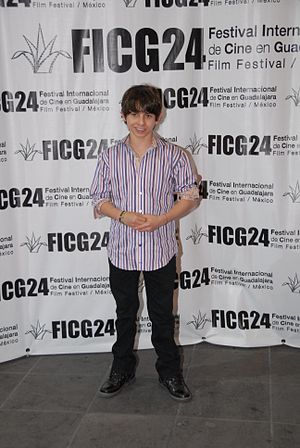
Moisés Arias
Moisés Arias er en amerikansk teenageskuespiller, bedst kendt for sin rolle som Rico i Disney Channelserien Hannah Montana. Han er vært for sit eget show Moises Rules!.